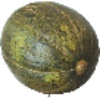
Label: Melon Piel de Sapo 1